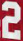
Number: 2